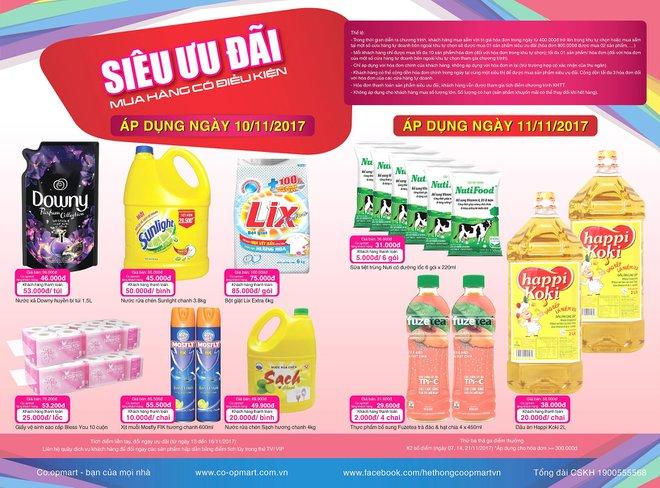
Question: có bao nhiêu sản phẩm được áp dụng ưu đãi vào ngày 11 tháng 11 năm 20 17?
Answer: có ba sản phẩm